Torture in Venezuela

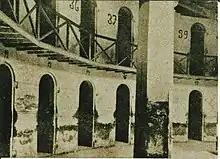
Cells of La Rotunda in 1924

La Tumba ("The Tomb"), one of the headquarters and prisons of SEBIN, has been used for white torture and some of its prisoners have attempted suicide. Conditions in La Tumba have resulted with prisoner illnesses, though Venezuelan authorities refuse to medically treat those imprisoned. Bright lights are continuously left on and prison cells are set at near-freezing temperatures.